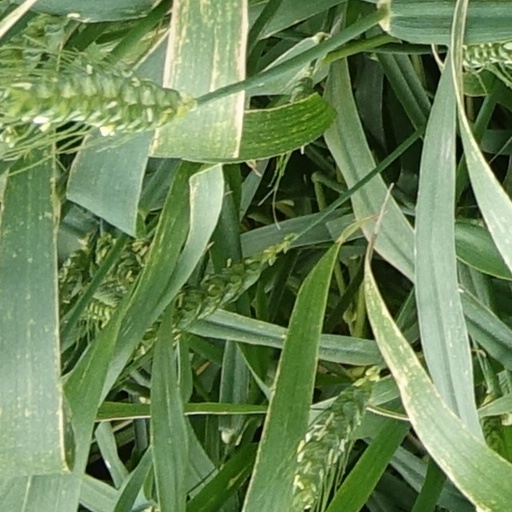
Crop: wheat